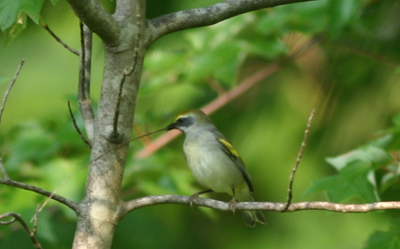
the wings have a yellowish stripe and a white belly, including small talons.
this bird is tan with black and yellow on its wings.
a small yellow and white bird with an extremely long beak relative to the birds size.
this bird has a white belly, grey breast, yellow wing and yellow eyebrow.
a small sized bird that has a cream belly with tones of yellow
this rather unassuming bird has gray coloring throughout with the only color coming in the form of a pale green bar above its eyes and one bar of the same color on the top of its closed wing.
this particular bird has a belly that is white and gray
this bird has wings that are yellow and has a white bellya small bird with a white belly and shades of yellow on the wings and head.
this bird has a yellow nape, white belly and white breast
Species: Golden Winged Warbler